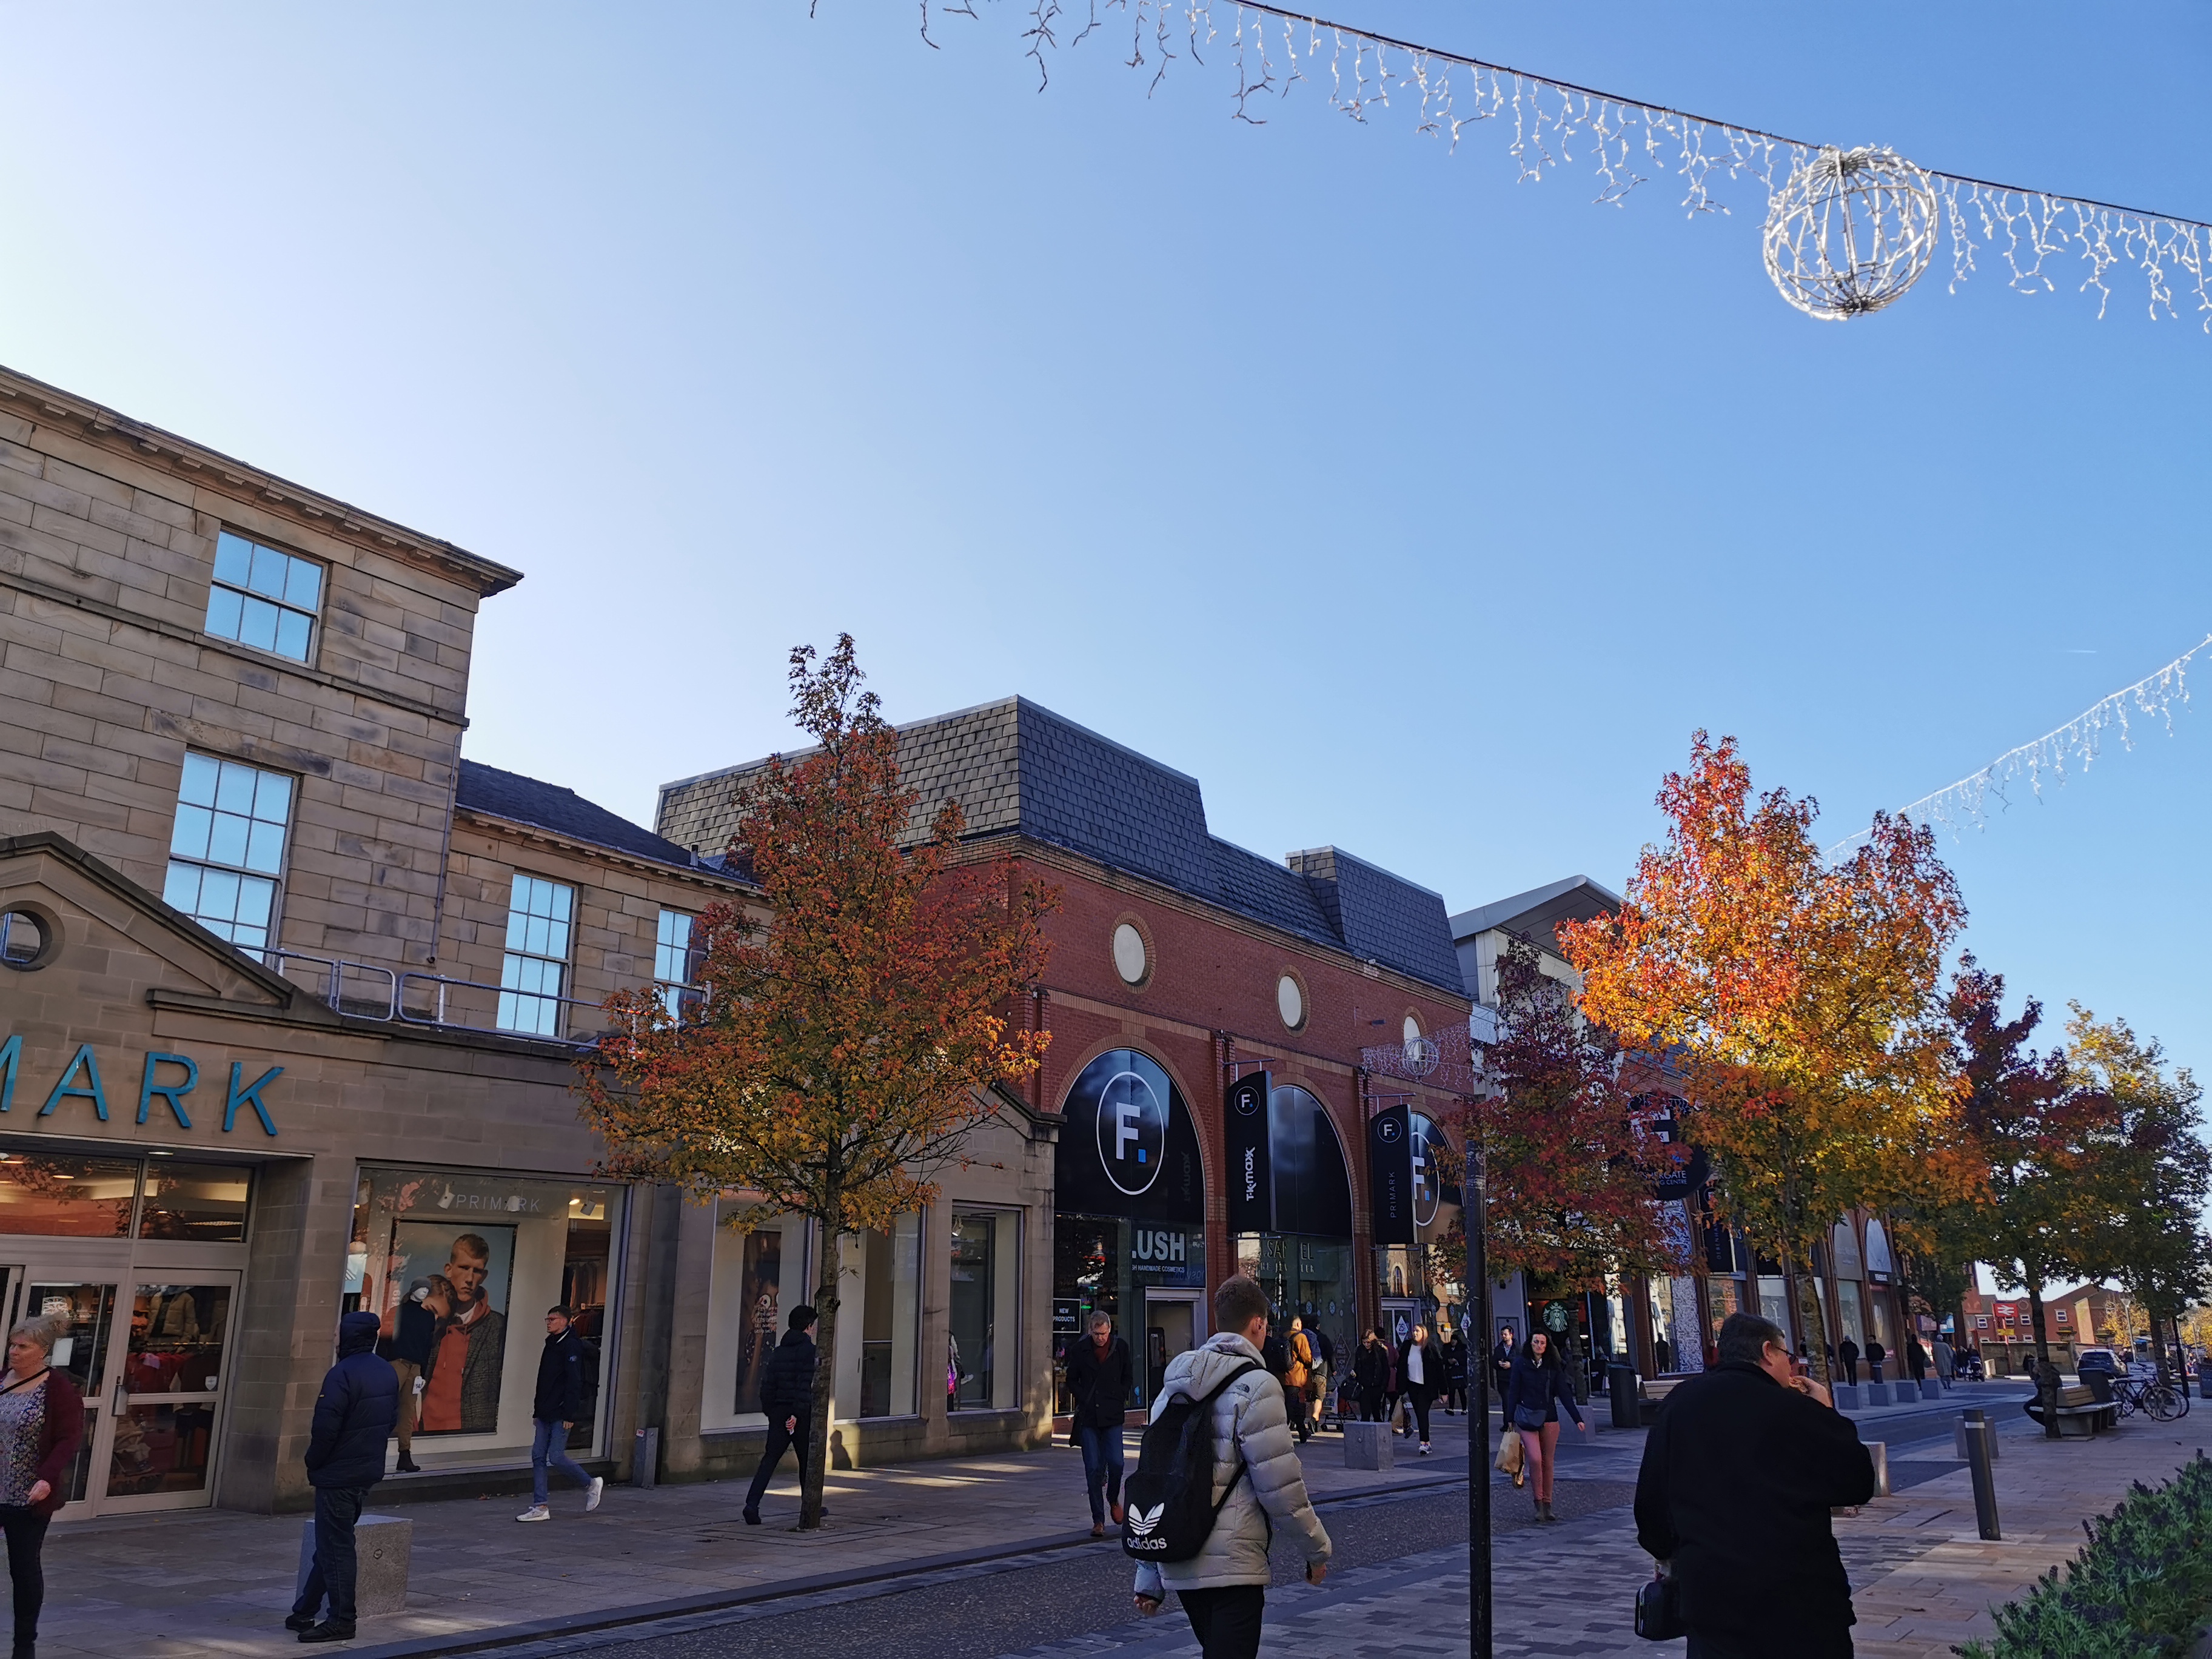
high street, town, tree, sky, city, human settlement, building, leaf, public space, architecture, urban area, neighbourhood, woody plant, autumn, downtown, street, mixed use, pedestrian, facade, plant, tourism, plaza, tourist attraction, leisure, residential area, road